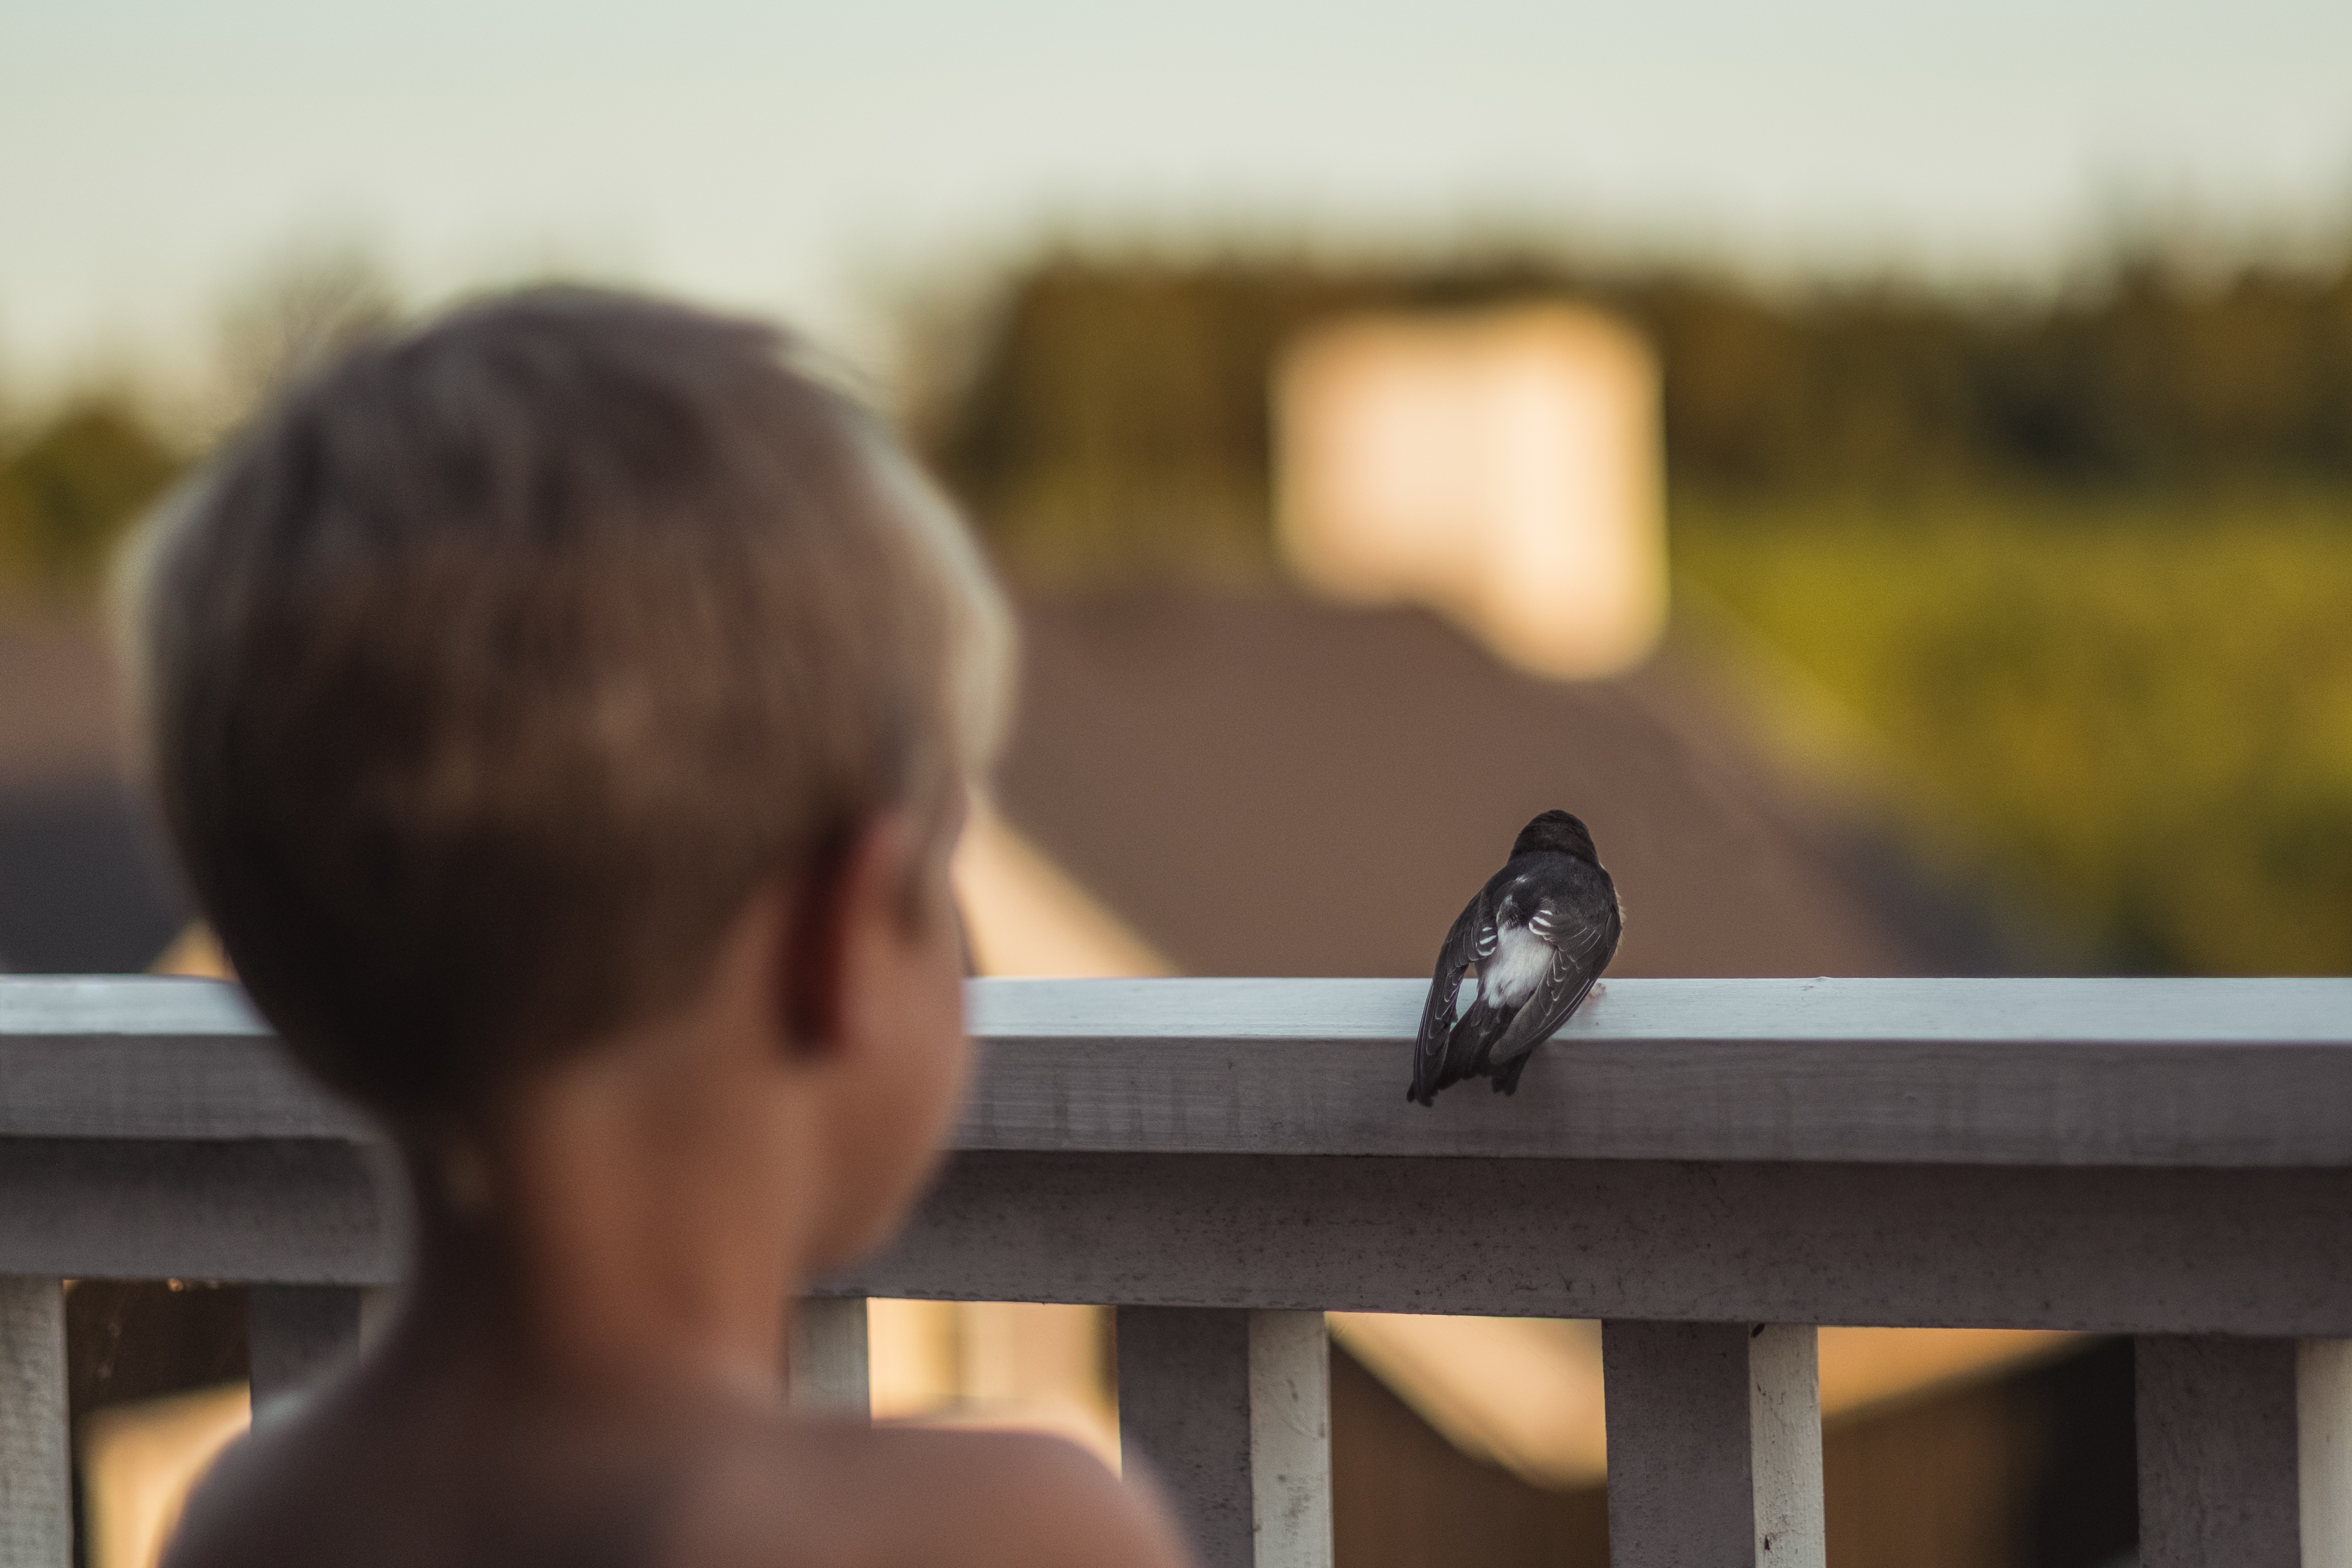
close up, eye